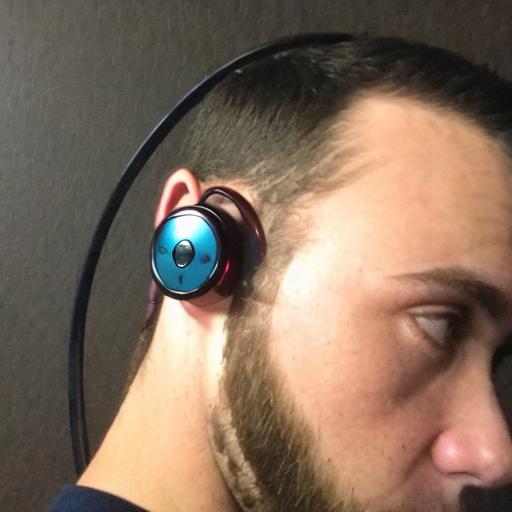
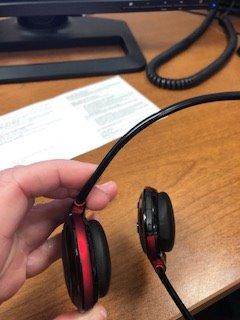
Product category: headphones
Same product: no